Stratification (vegetation)

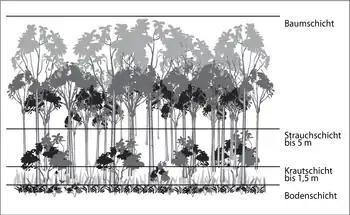
The vertical stratification of a community is determined largely by the life forms of plants their size , branching and leaves which is influenced by the vertical gradient of light. Vertical classification of vegetation in a forest showing the tree, shrub and herb layers and the forest floor. This can be seen from the different heights different plants grow to reach and the stratazones they form in their respective niches.

In ecology, stratification refers to the vertical layering of a habitat; the arrangement of vegetation in layers. It classifies the layers (sing. "stratum", pl. "strata") of vegetation largely according to the different heights to which their plants grow. The individual layers are inhabited by different animal and plant communities (stratozones).